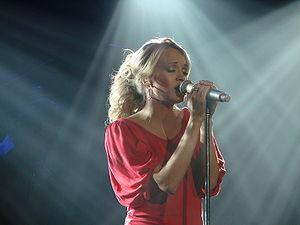
Carrie Marie Underwood est une autrice-compositrice-interprète et actrice américaine. Son univers musical est proche de la country et de la pop. Elle est la gagnante de la quatrième saison d’American Idol aux États-Unis en 2005. Son premier album, Some Hearts, sorti en novembre 2005, est certifié sept fois disque de platine par la RIAA. Il devient l’album country qui s’est vendu le plus rapidement au classement album américain. Some Hearts contient trois chansons devenues numéro 1 dans les classements américain et canadien : Jesus, take the wheel, Wasted et Before He Cheats. Some Hearts se vend à plus de sept millions d’exemplaires et devient la meilleure vente pour un premier album dans l’histoire de la musique country.